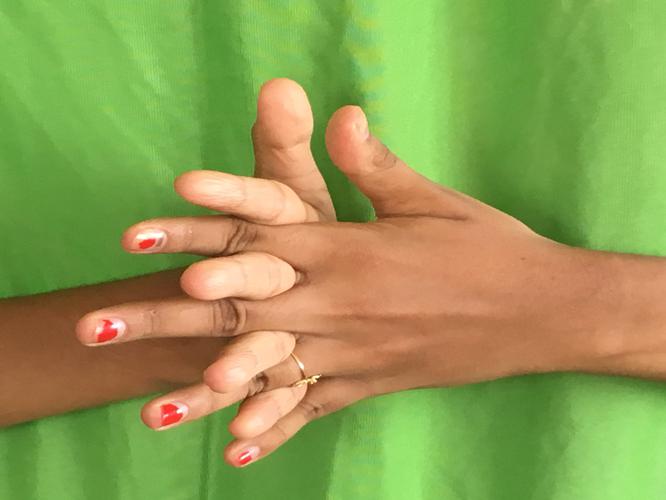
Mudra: Karkatta
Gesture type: double_hand